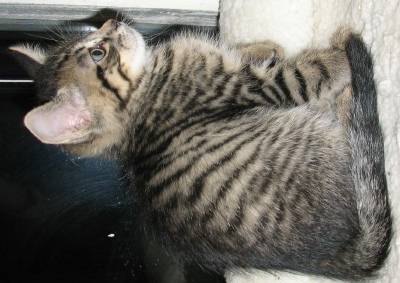
Label: cat